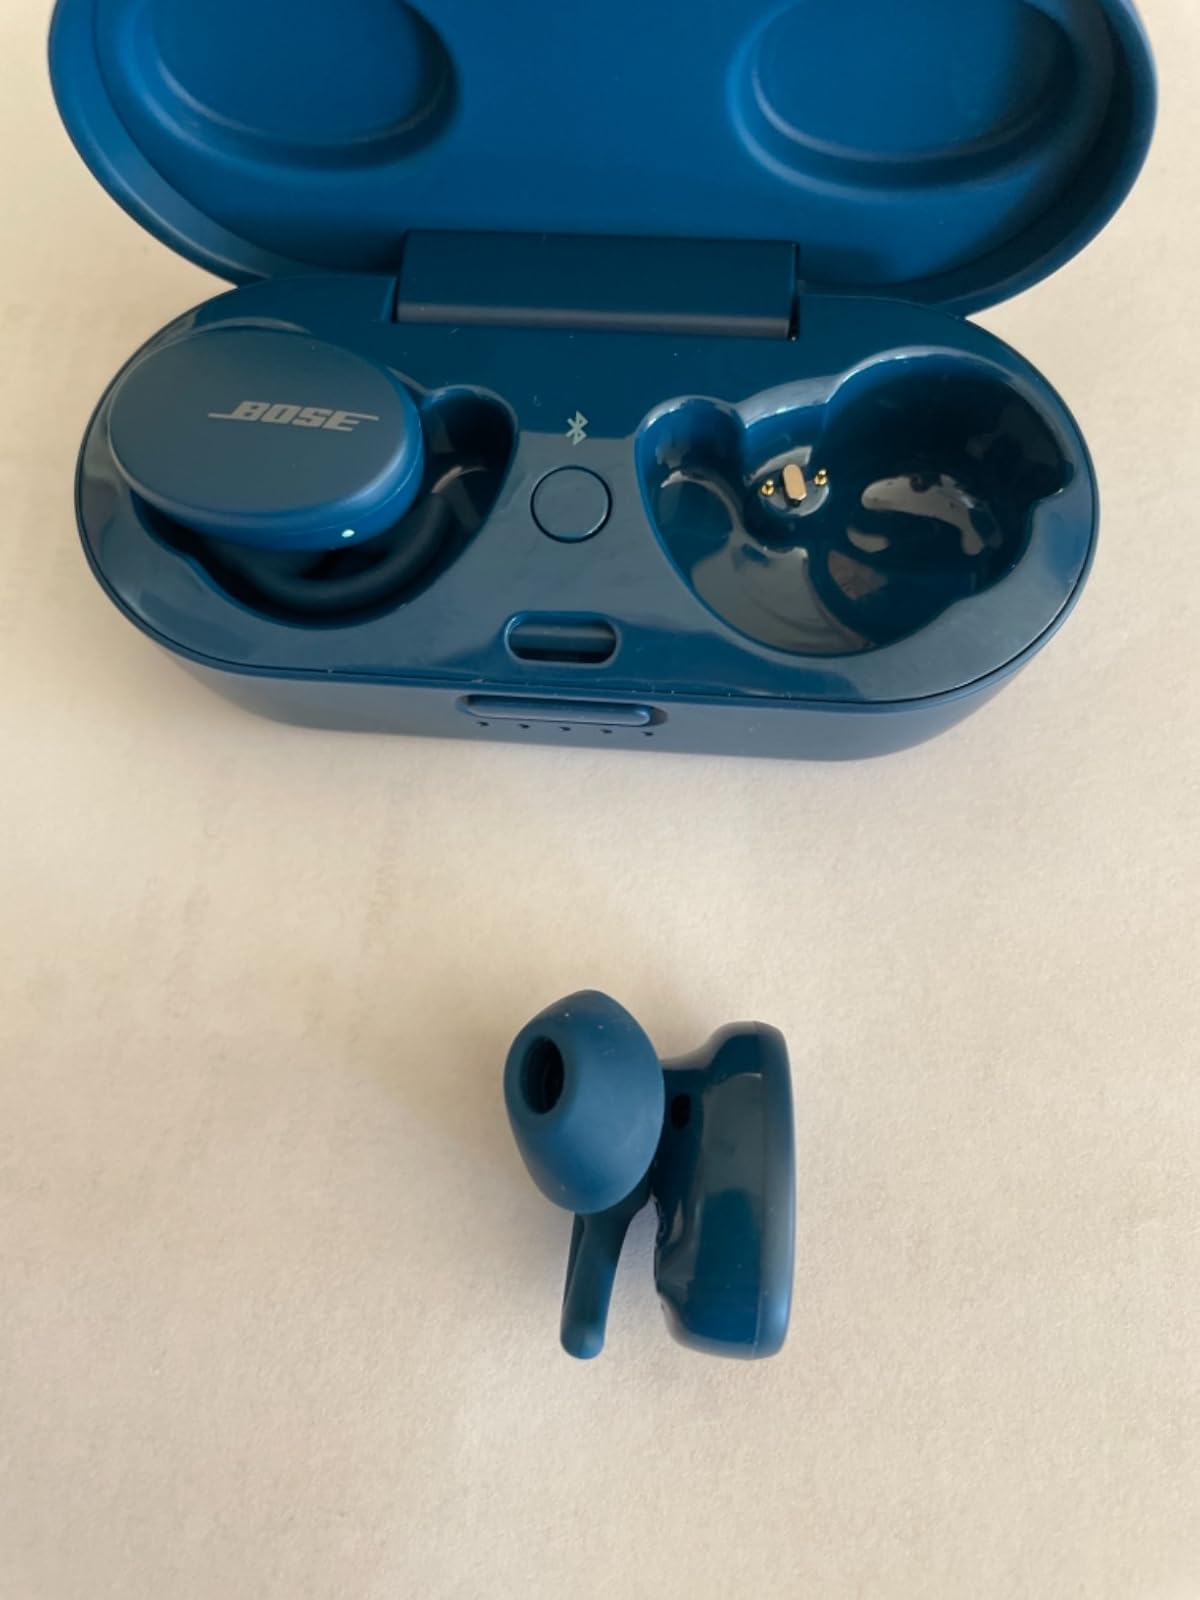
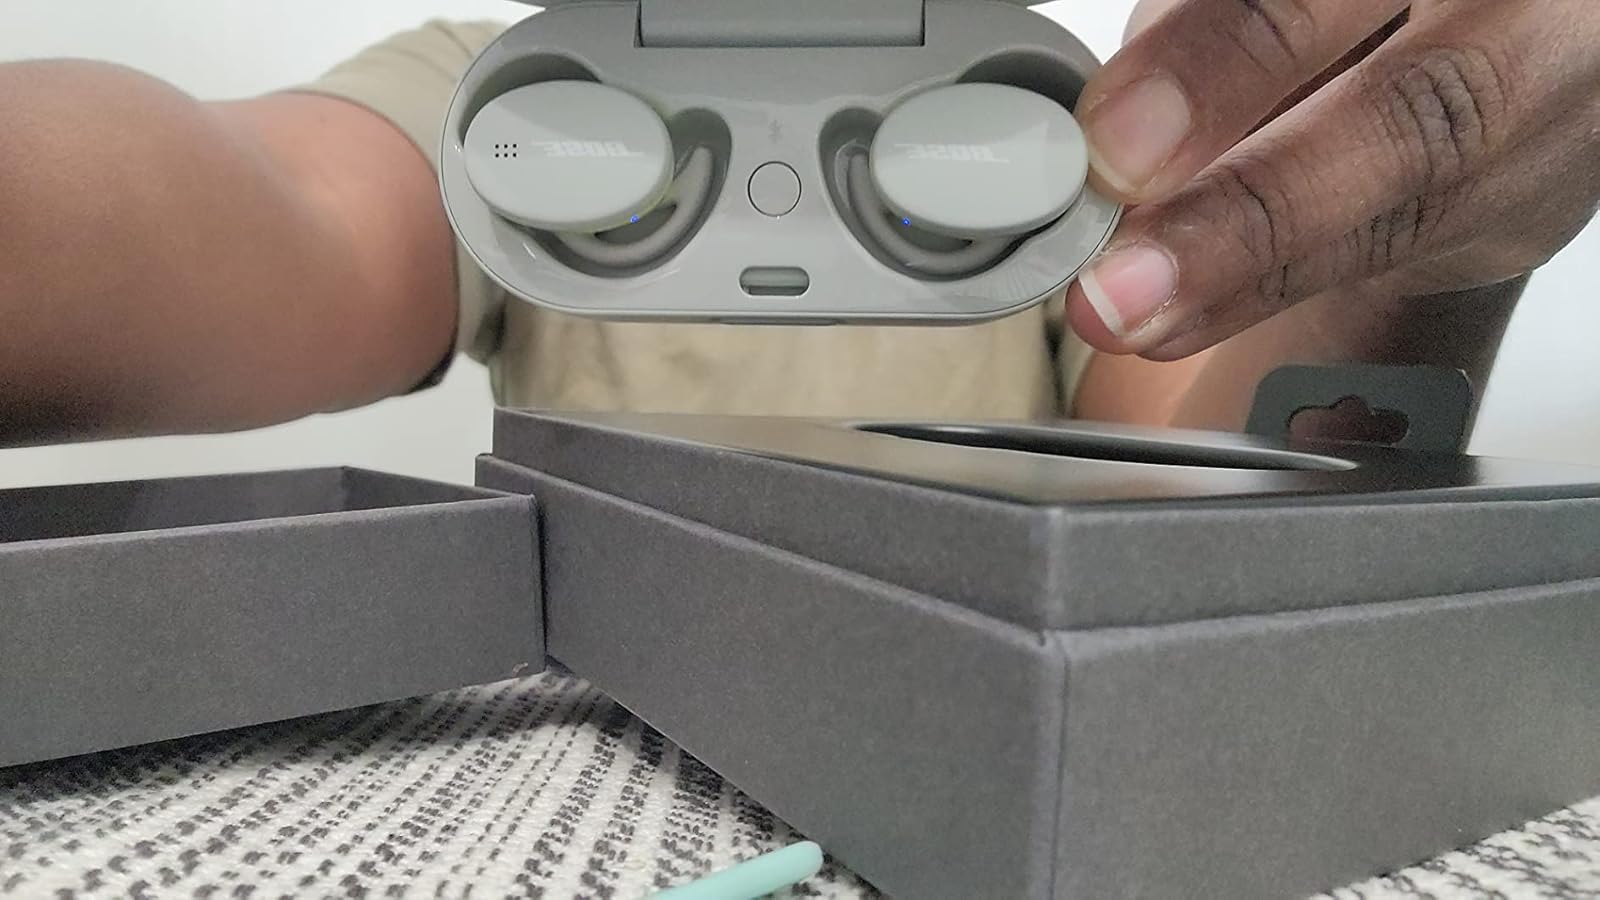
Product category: earbuds
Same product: no